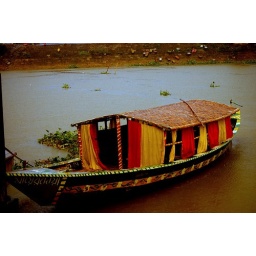
A stormy evening was drawing near - in the twilight, I saw this colorful boat at Ashulia, Dhaka.